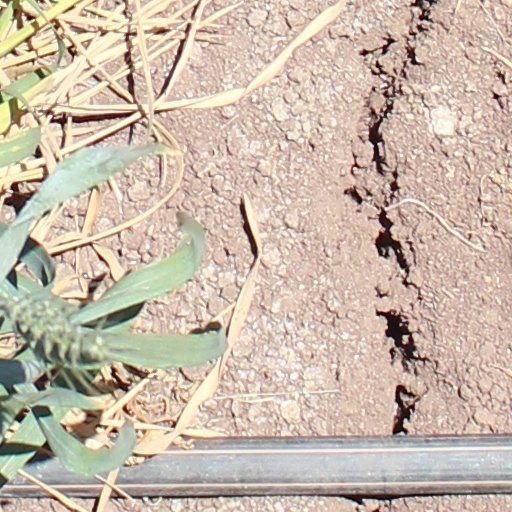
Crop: wheat